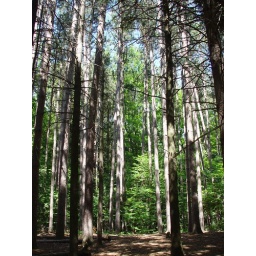
Love the brown, green and blue in this pic.